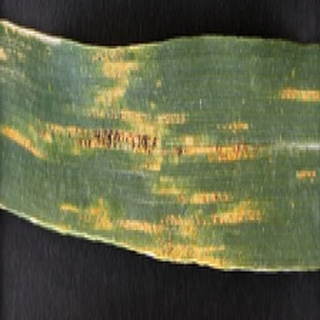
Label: wheat_yellow_rust